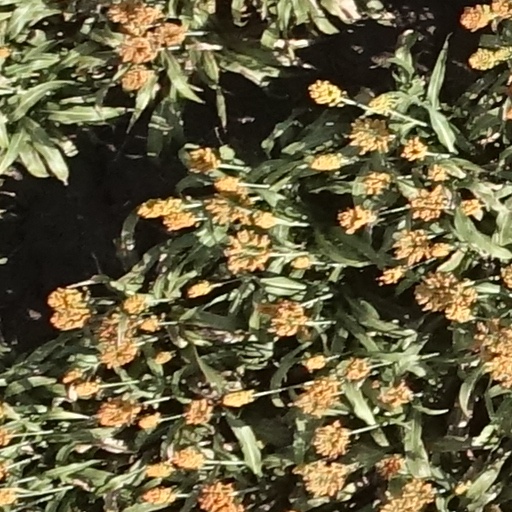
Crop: sorghum